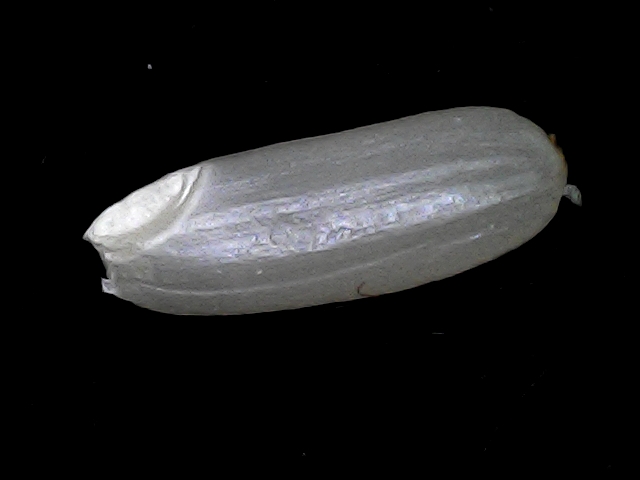
Rice variety: BRRI67